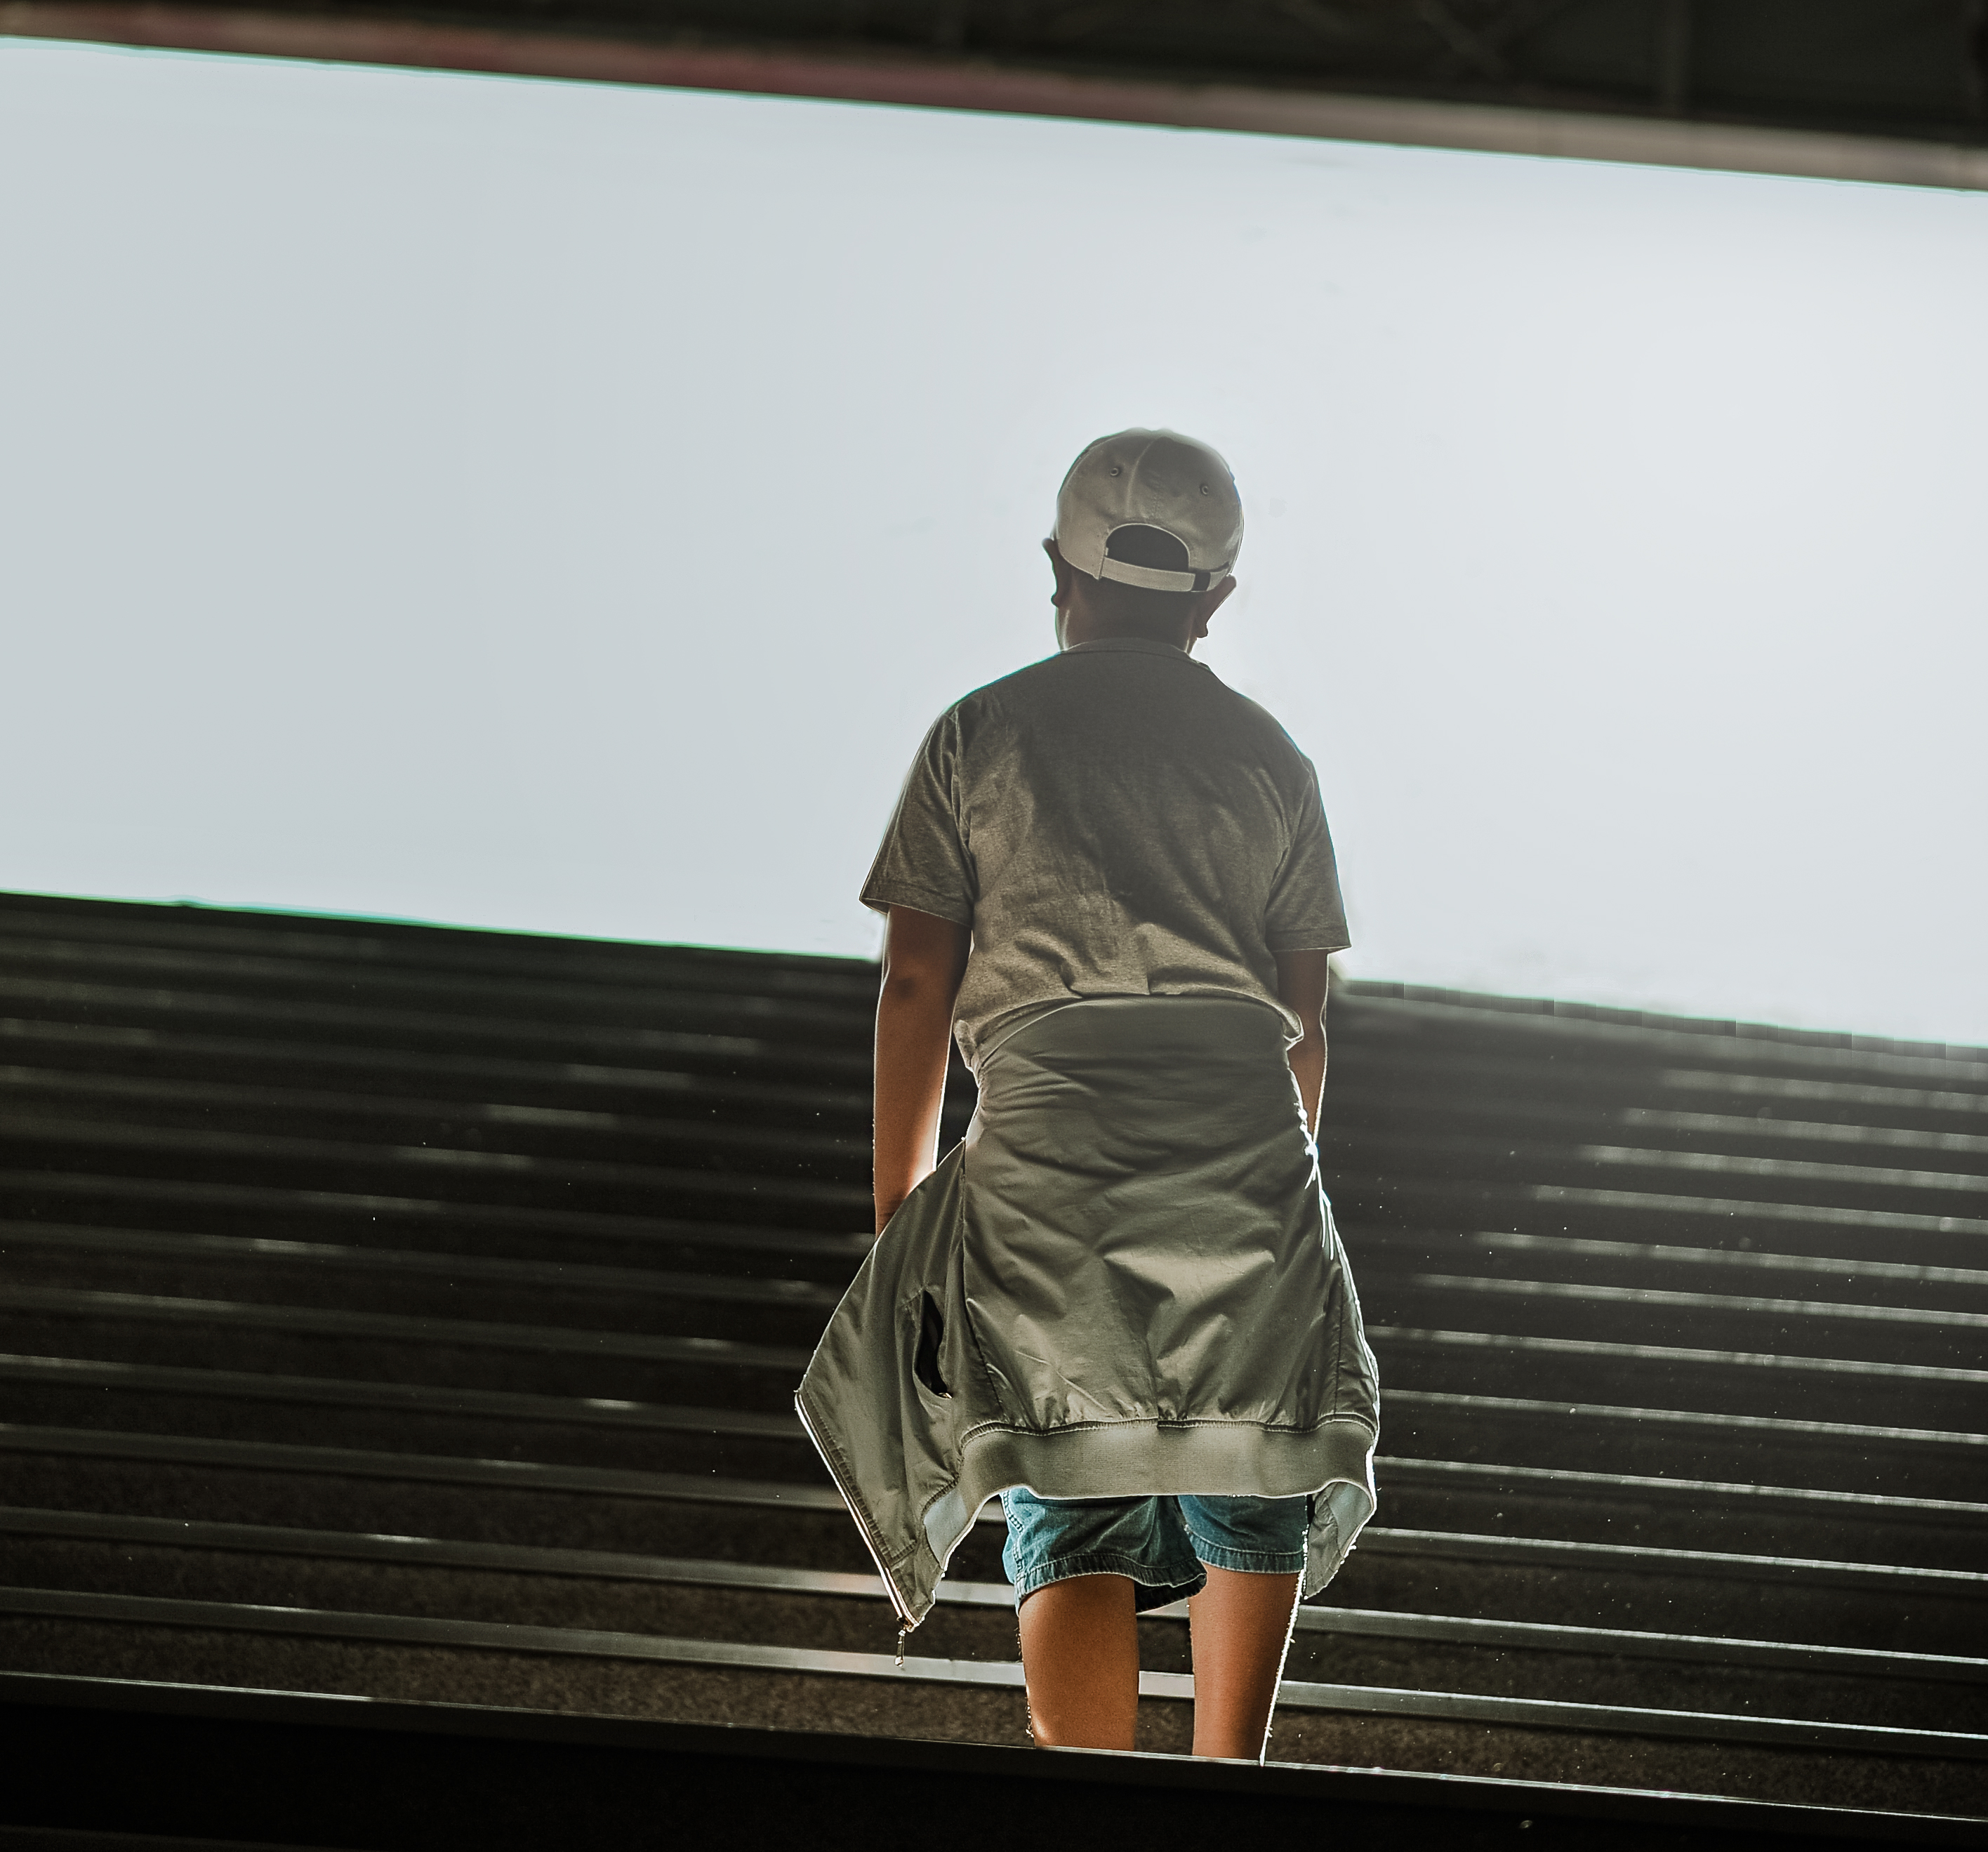
boy, beautiful, awesome, amazing, love, happy, standing, sitting, vacation